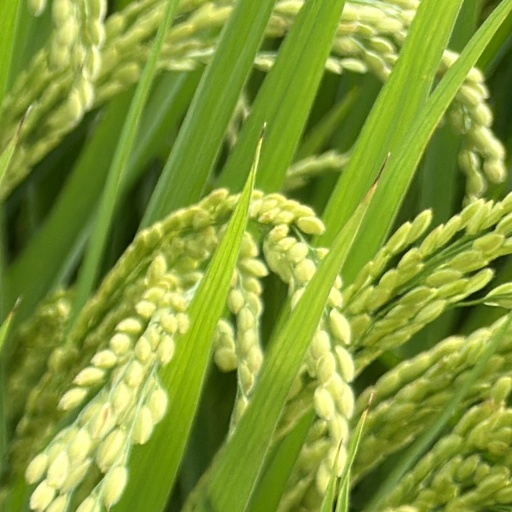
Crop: rice